Peacekeeping Monument

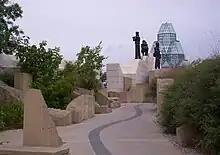
The Peacekeeping Monument, seen from southeast; the National Gallery of Canada stands in the background

Reconciliation: The Peacekeeping Monument is a monument in Ottawa, the capital of Canada, commemorating Canada's role in international peacekeeping and the soldiers who have participated and are currently participating, both living and dead.